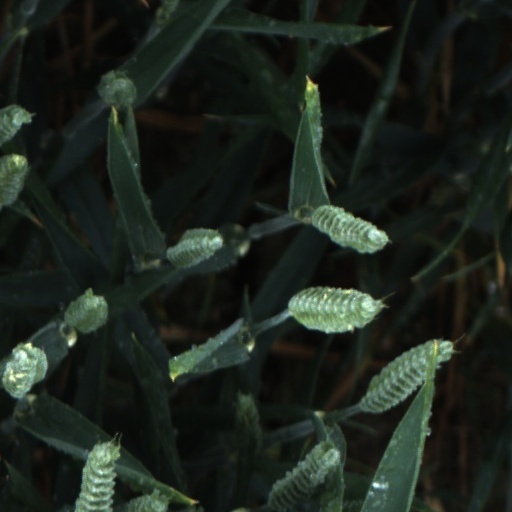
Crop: wheat